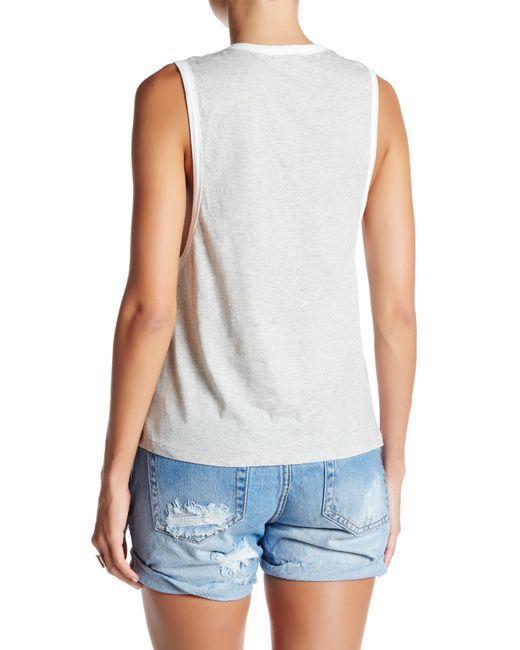
Zerrissene hellblaue Canvas-Shorts für Freizeitkleidung